Koropi station

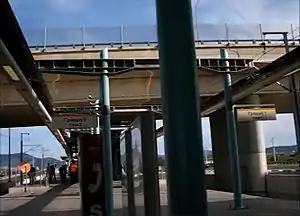
Platforms

Koropi is an Athens Metro and Suburban Railway station situated at east of the town of Koropi, East Attica in Athens metropolitan area. located in the median strip of the Attiki Odos motorway. It opened to Athens Suburban Railway trains on 30 July 2004, with Athens Metro services calling at this station from 10 July 2006.